Man Taung Yeik Kho

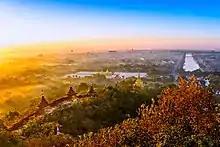
The Shade of Mandalay Hill

"Man Taung Yeik Kho", is a Burmese cultural song composed in 1947 by Burmese musician Myoma Nyein, one of the greatest musicians in Burmese classical music. The song contains a description of Thingyan sense on Mandalay Hill and Nandar Lake. The song was selected as one of the greatest Thingyan theme songs of all time.